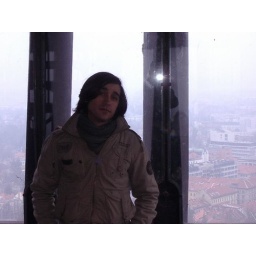
Kiko, my friend from Portugal, in castle tower